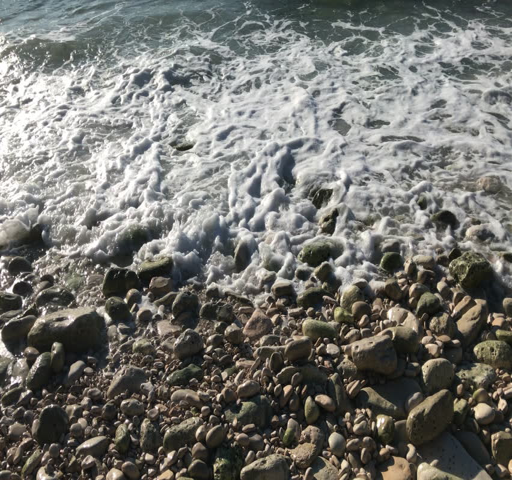
waves foaming on the pebbled beach in sunshine